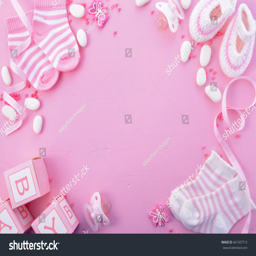
its a pink theme baby shower or nursery background with decorated borders on pink wood background .